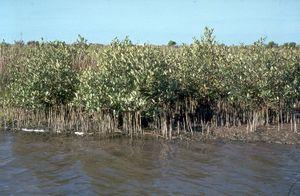
En Guyane, plus de 1 200 espèces arborées indigènes sont actuellement répertoriées. De nouvelles espèces sont régulièrement décrites. Une liste plus complète de 1 581 espèces a été publiée en 2009. La liste suivante est donc loin d'être exhaustive !